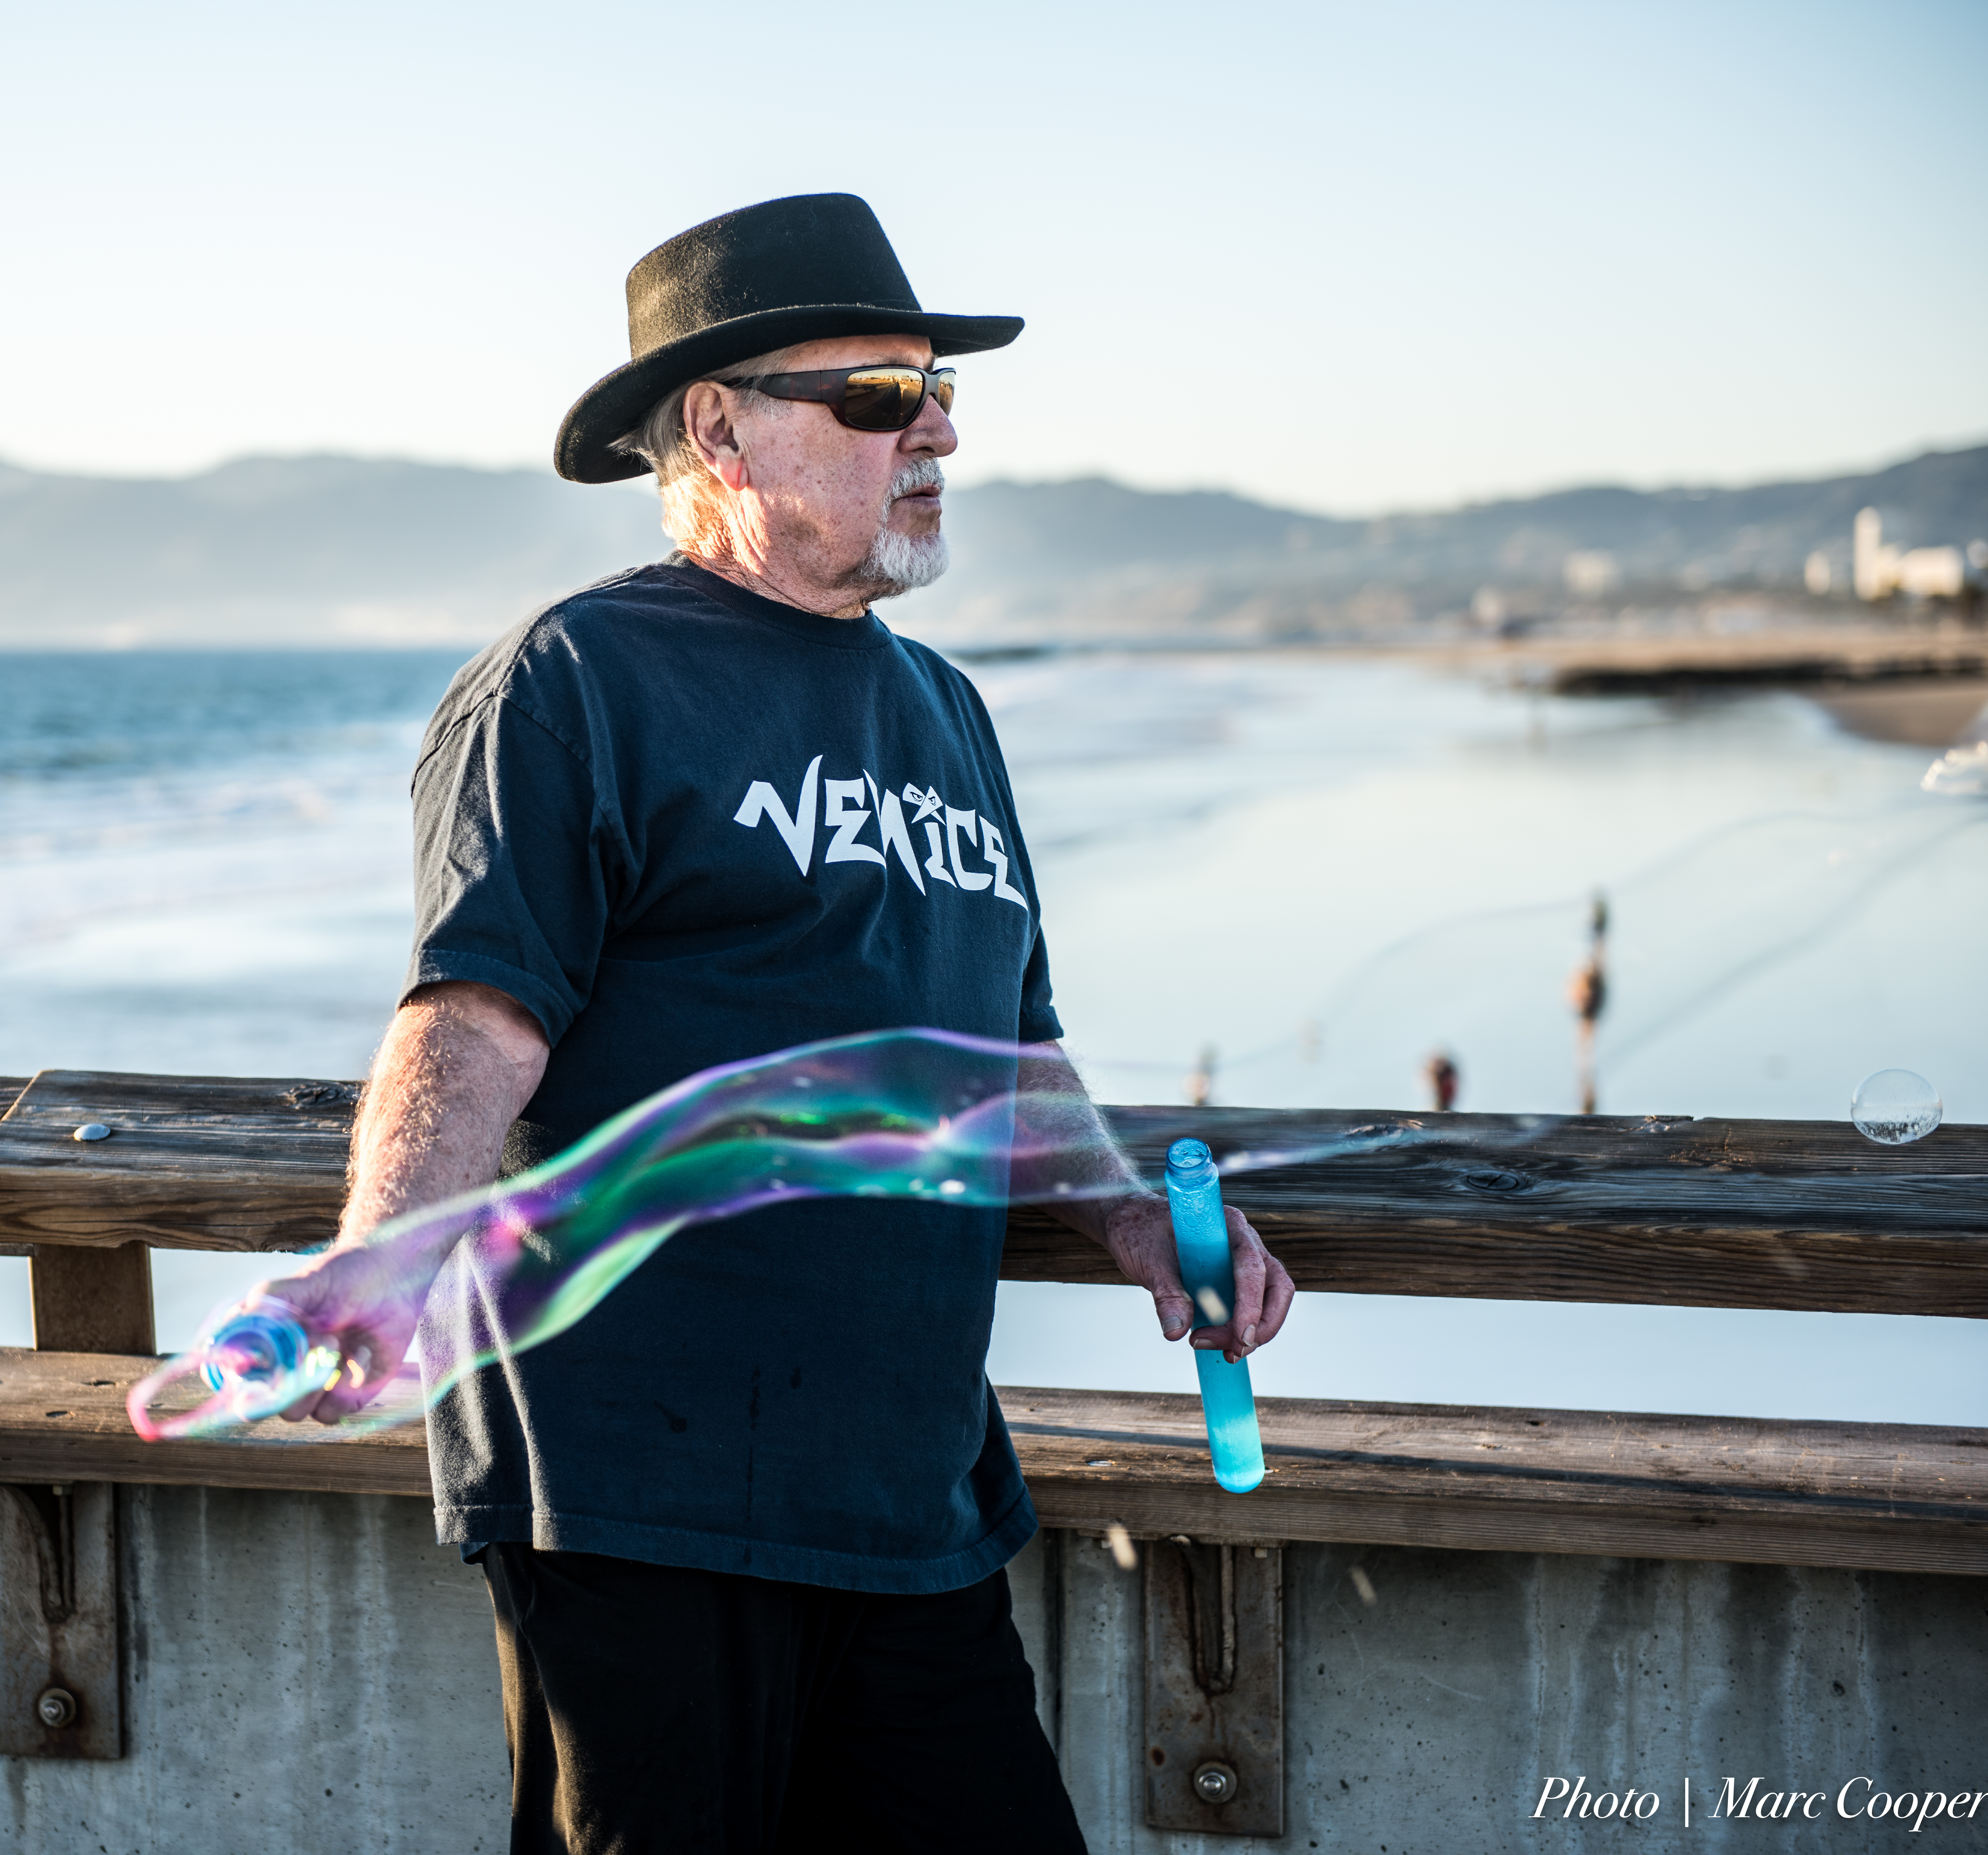
man, beach, venice, blue, season, bubbles, losangeles, streetpeople, venicepier